Nanoinformatics

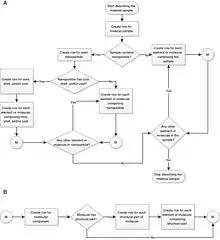
Flowchart depicting the ways to identify different components of a material sample to guide the creation of an ISA-TAB-Nano Material file

ISA-TAB-Nano is a set of four spreadsheet-based file formats for representing and sharing nanomaterial data, based on the ISA-TAB metadata standard. In Europe, other templates have been adopted that were developed by the Institute of Occupational Medicine, and by the Joint Research Centre for the NANoREG project.